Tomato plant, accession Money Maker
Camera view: bottom (45 deg); turntable rotation: 30 degrees
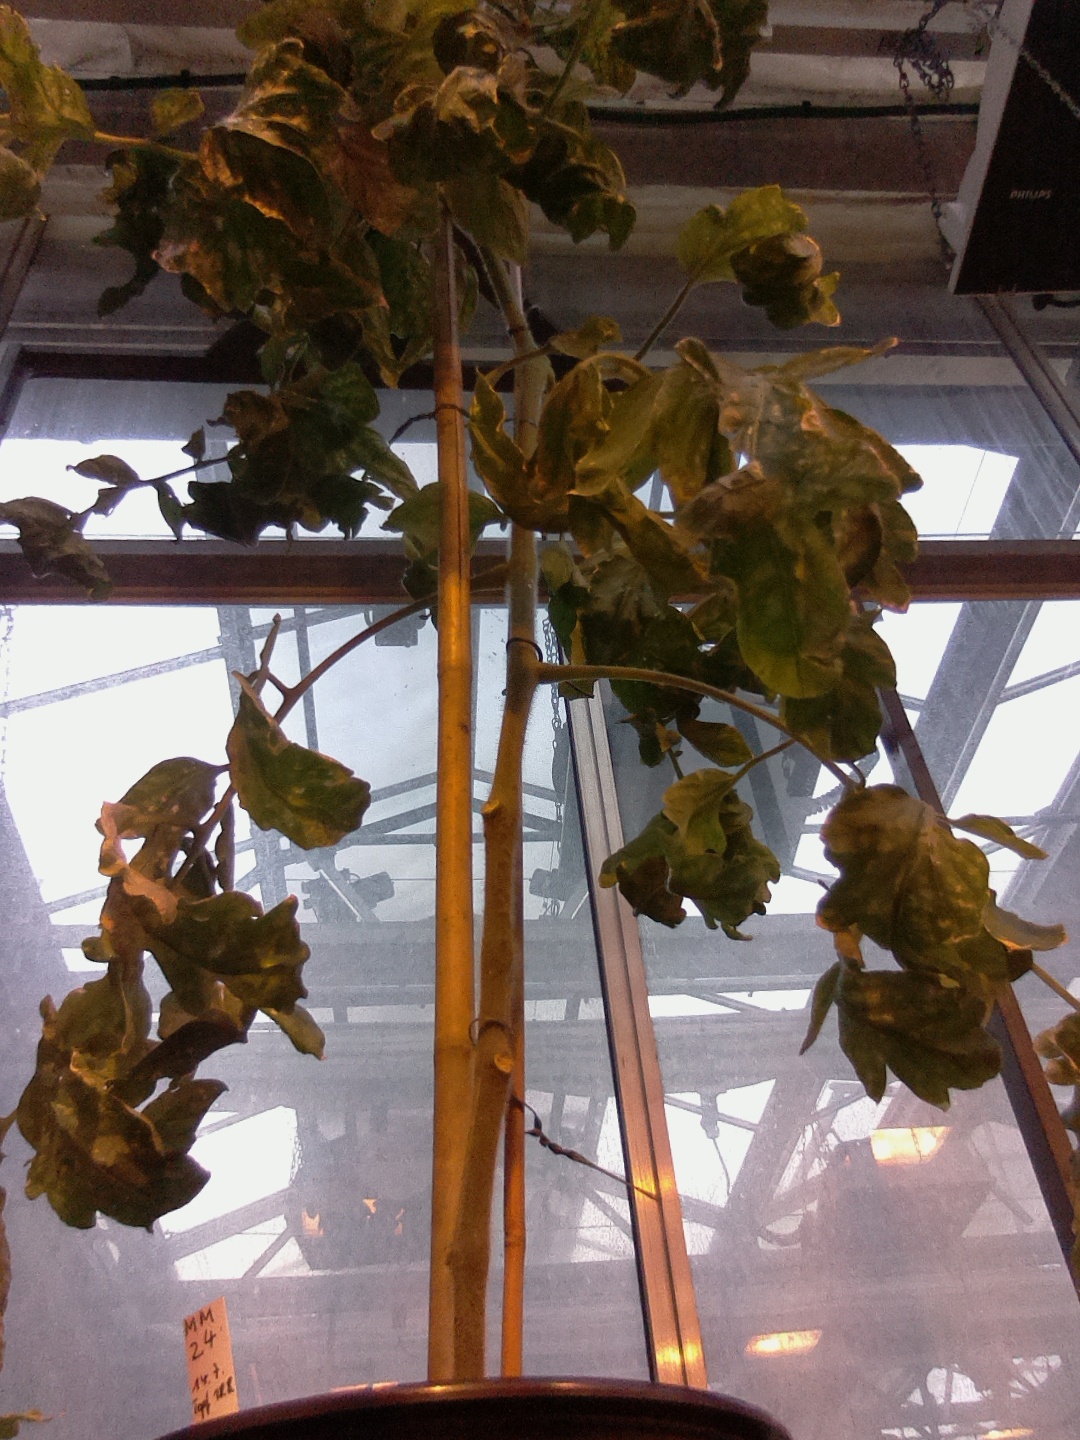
BBCH growth stage 29: 90%-100% Side shoots formed